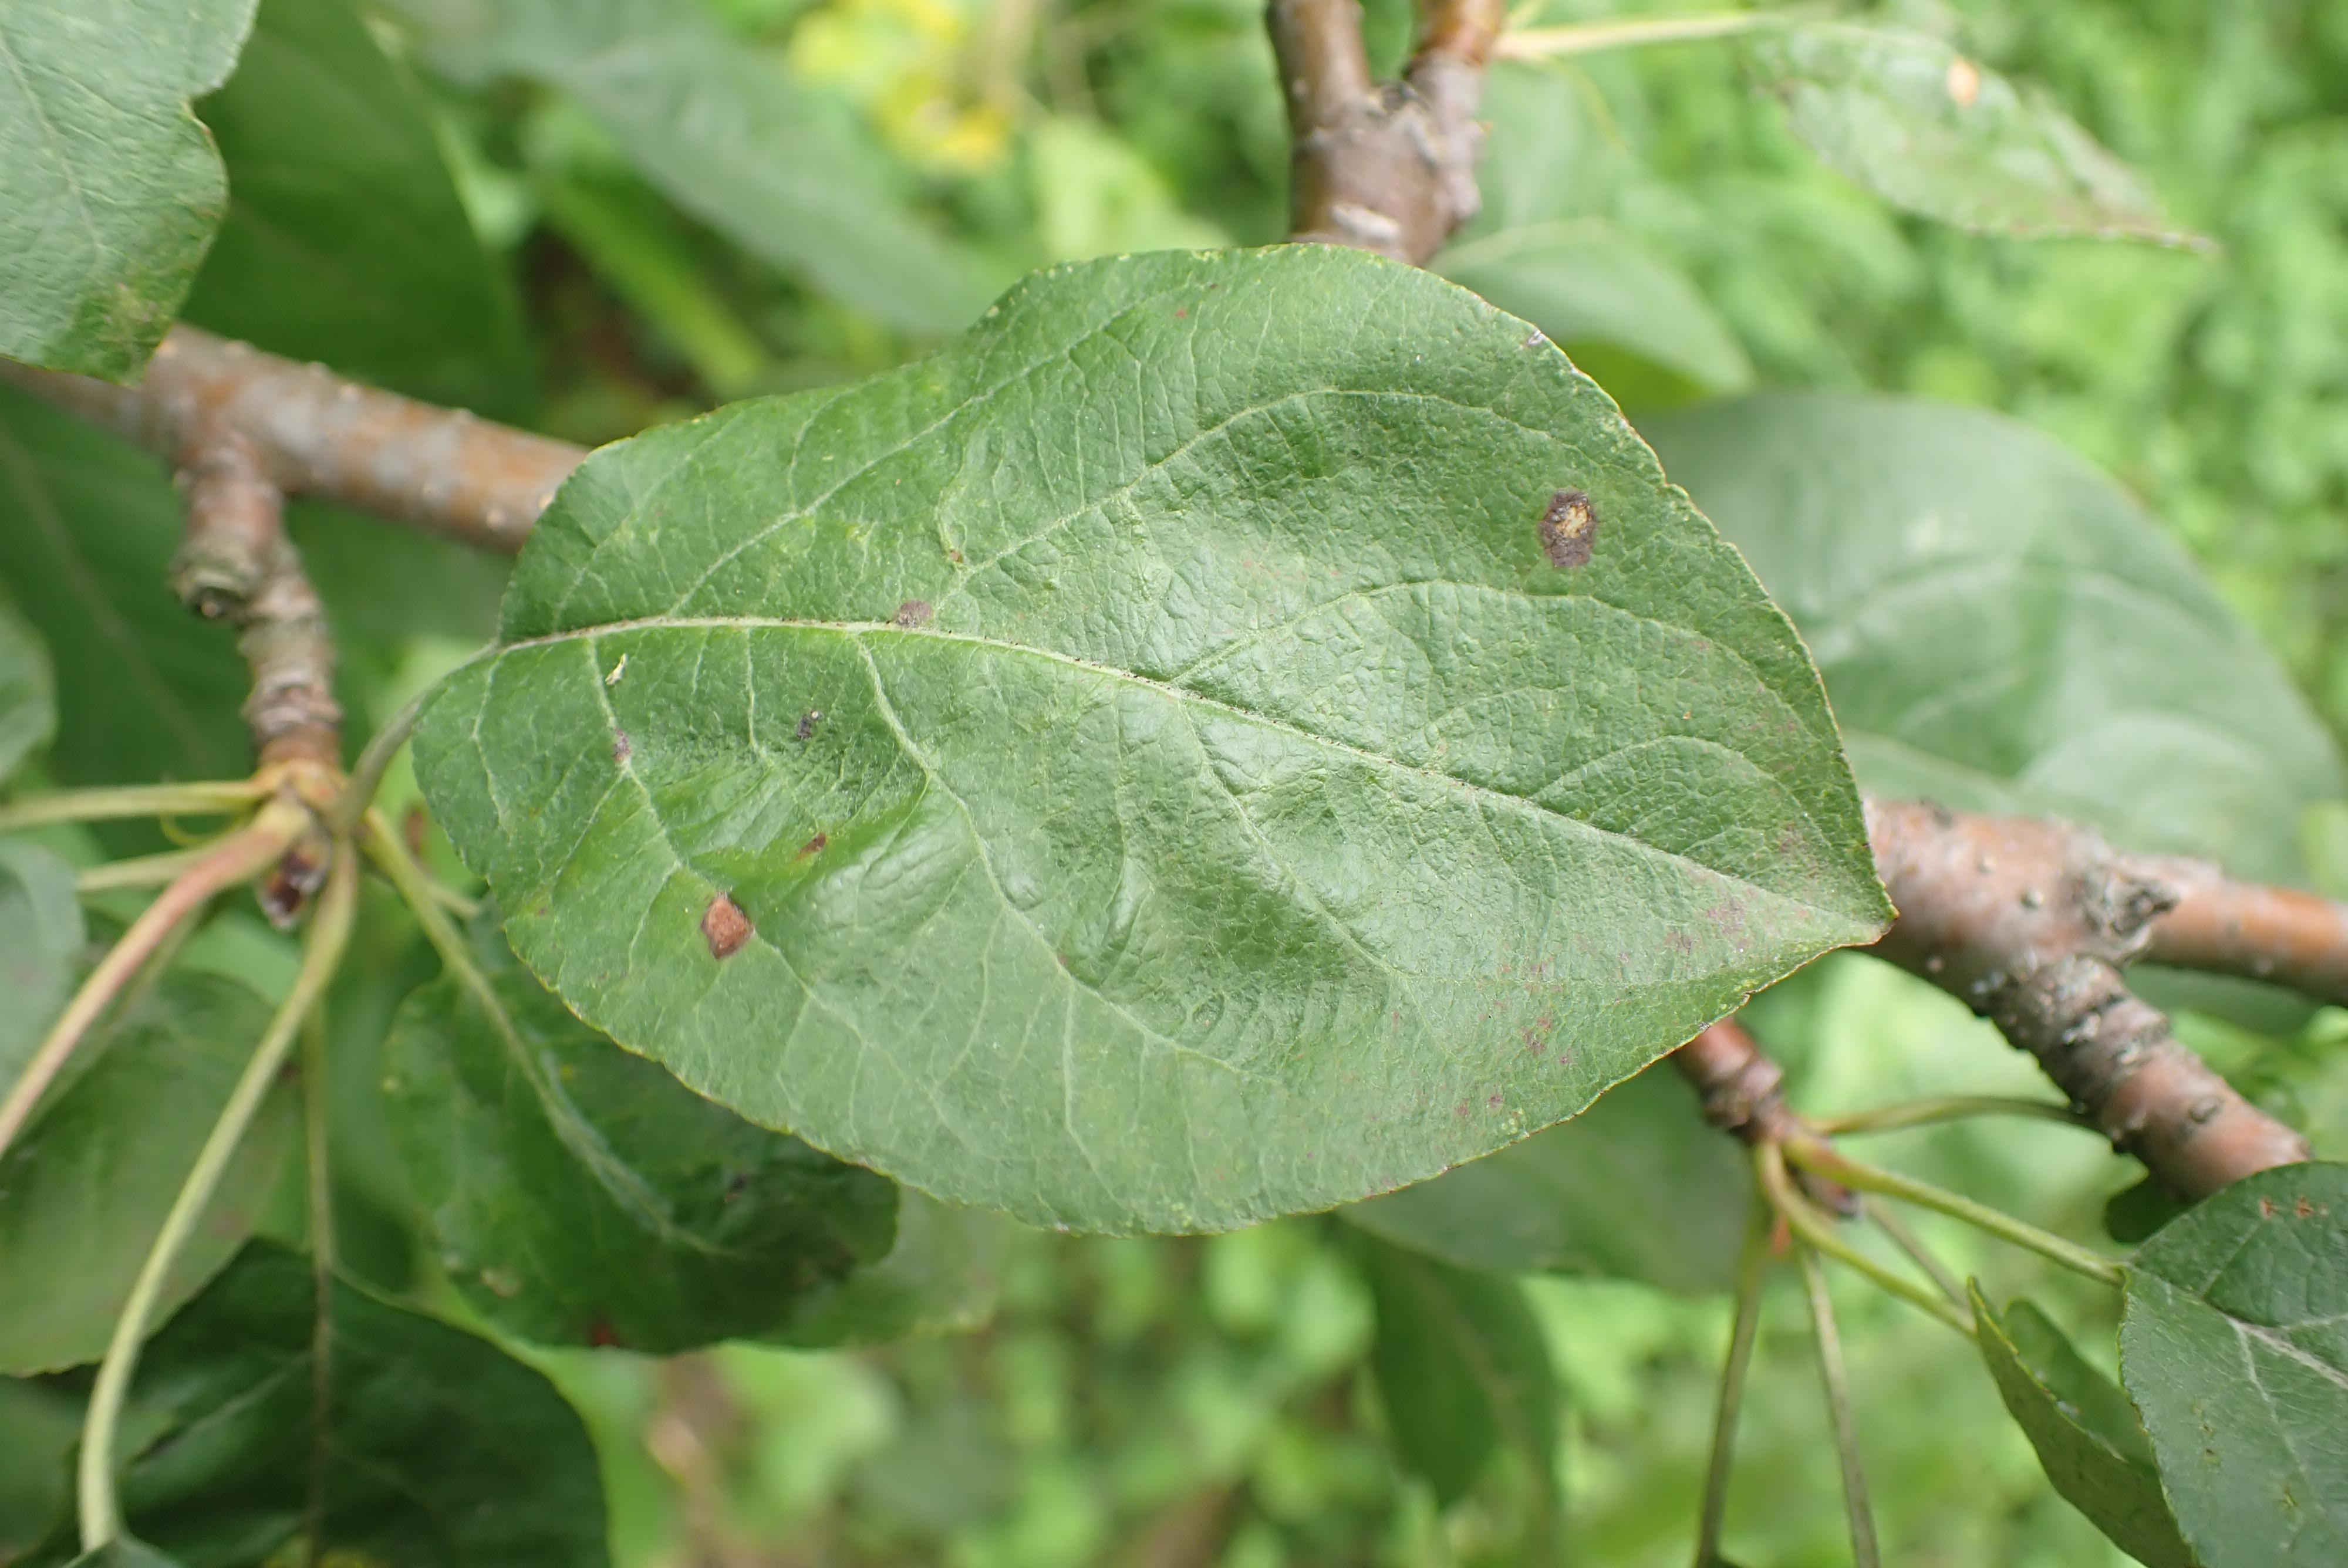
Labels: frog_eye_leaf_spot